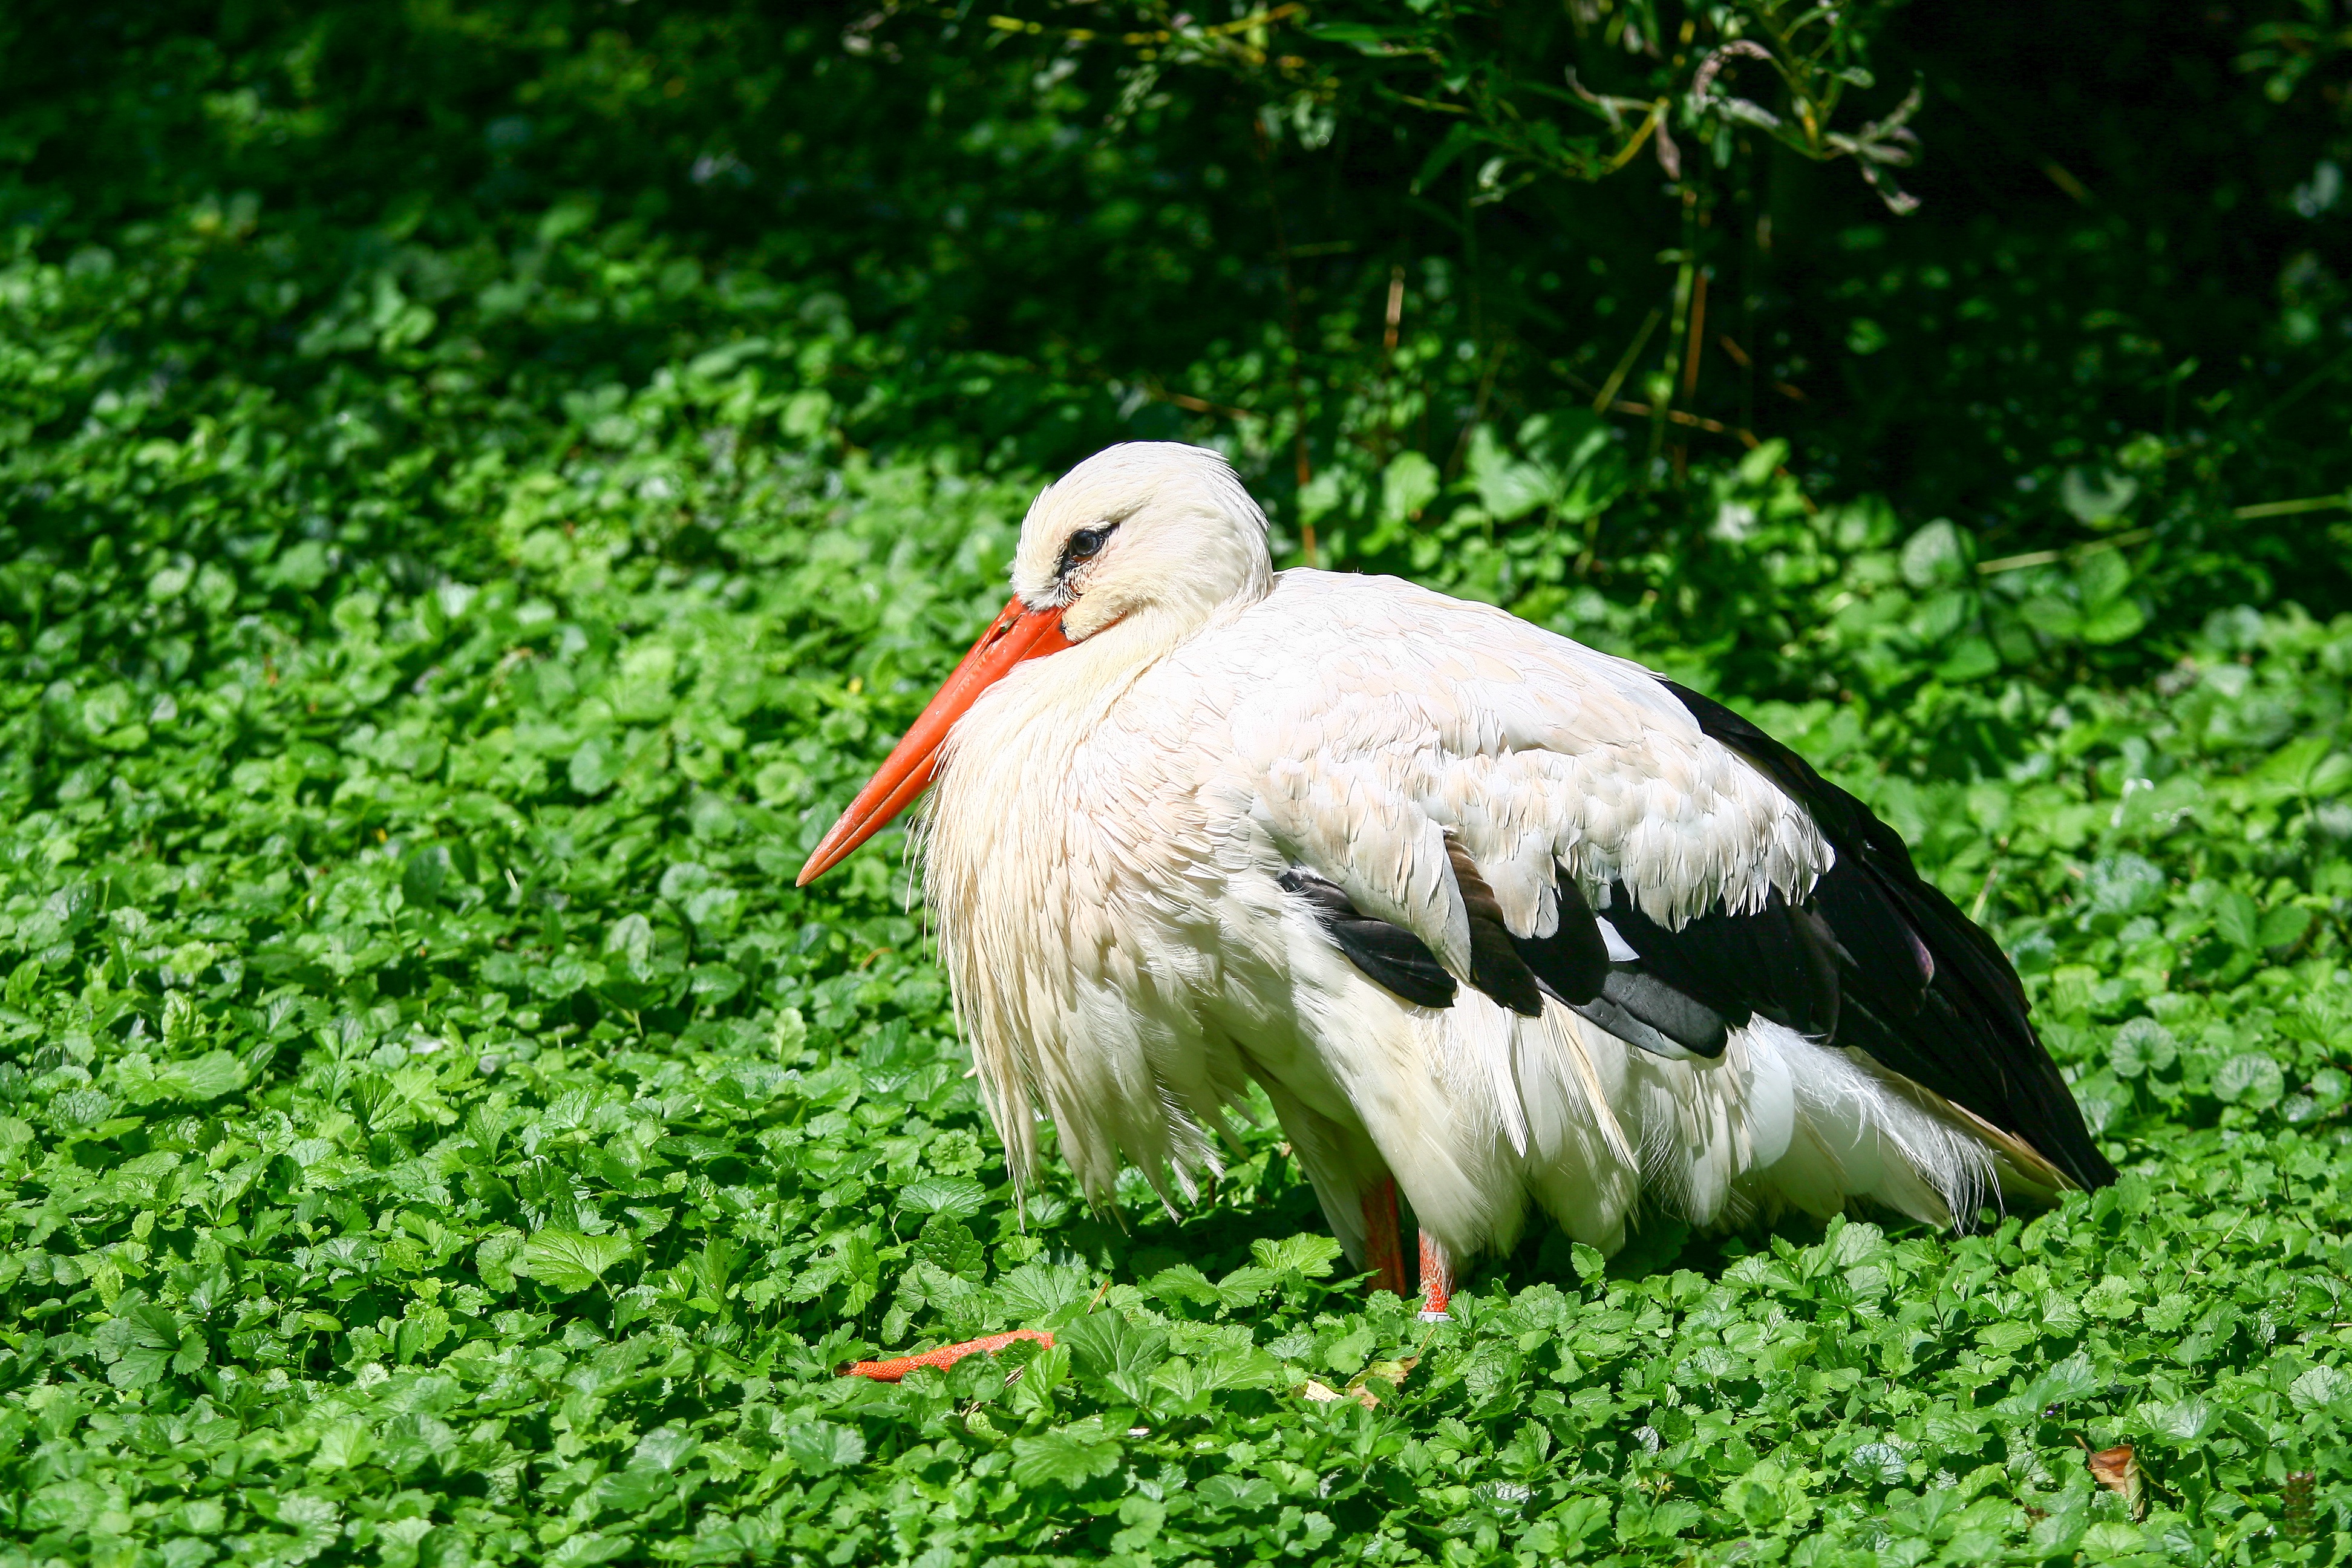
bird, wing, wildlife, idyllic, zoo, green, beak, fauna, stork, sit, sleep, vertebrate, break, white stork, ciconiiformes